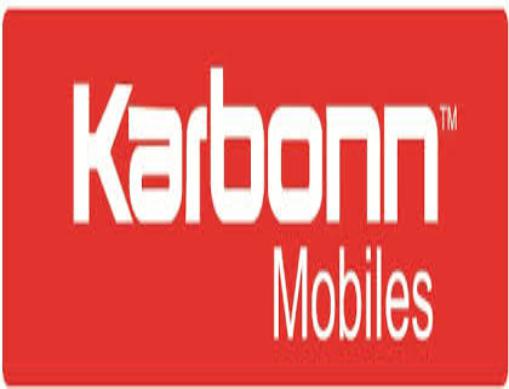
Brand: Karbonn
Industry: Electronic